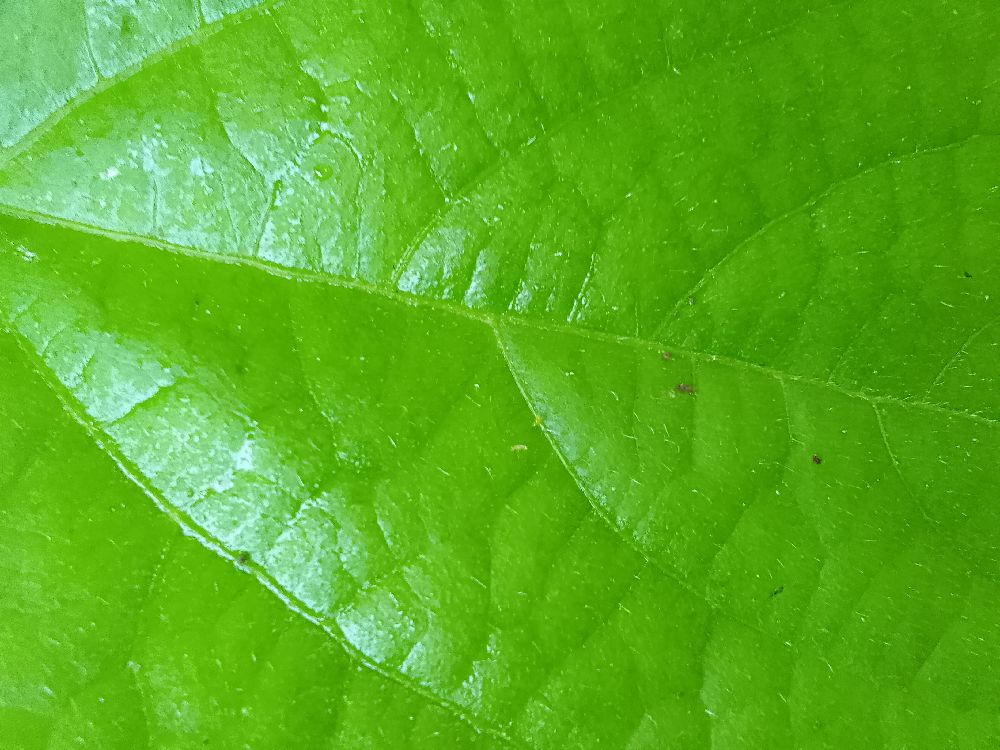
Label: healthy